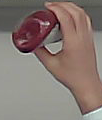
Product: heinz_ketchup